Alain Bejjani

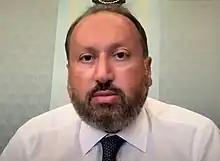
Bejjani in 2021

He subsequently studied at the Lycée Champlain in Paris. Bejjani earned a Bachelor's in Civil Law and Master's in Civil and Corporate Law from Université Paris XII in 1994. He received a Masters in Lebanese Law from Lebanese Law University in 1995, and was admitted to the bar in Lebanon in 1997.